Tianshuihai

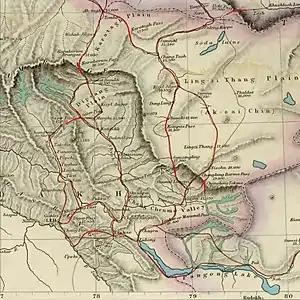
Routes explored during the Forsyth Mission to Yarkand (Trotter 1873)

In 1857, Adolphe Schlagintweit, crossed the Aksai Chin plateau via the Thaldat basin. He was led through the route by a Yarkandi guide called Mahomed Ameen. Schagintweit was executed in Kashgar and did not get an opportunity to describe his explorations. Ameen is said to have given an imprecise description of the route to the British.